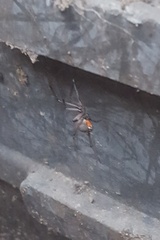
Species: Lactrodectus_hesperus